Polos

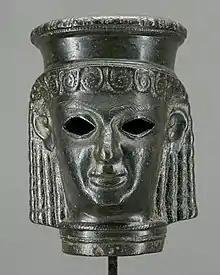
Female head wearing the polos. Bronze, second half of the 7th century BC. From Crete

The polos" crown (plural poloi") is a high cylindrical crown worn by mythological goddesses of the Ancient Near East and Anatolia and adopted by the ancient Greeks for imaging the mother goddesses Rhea, Cybele and Hera.